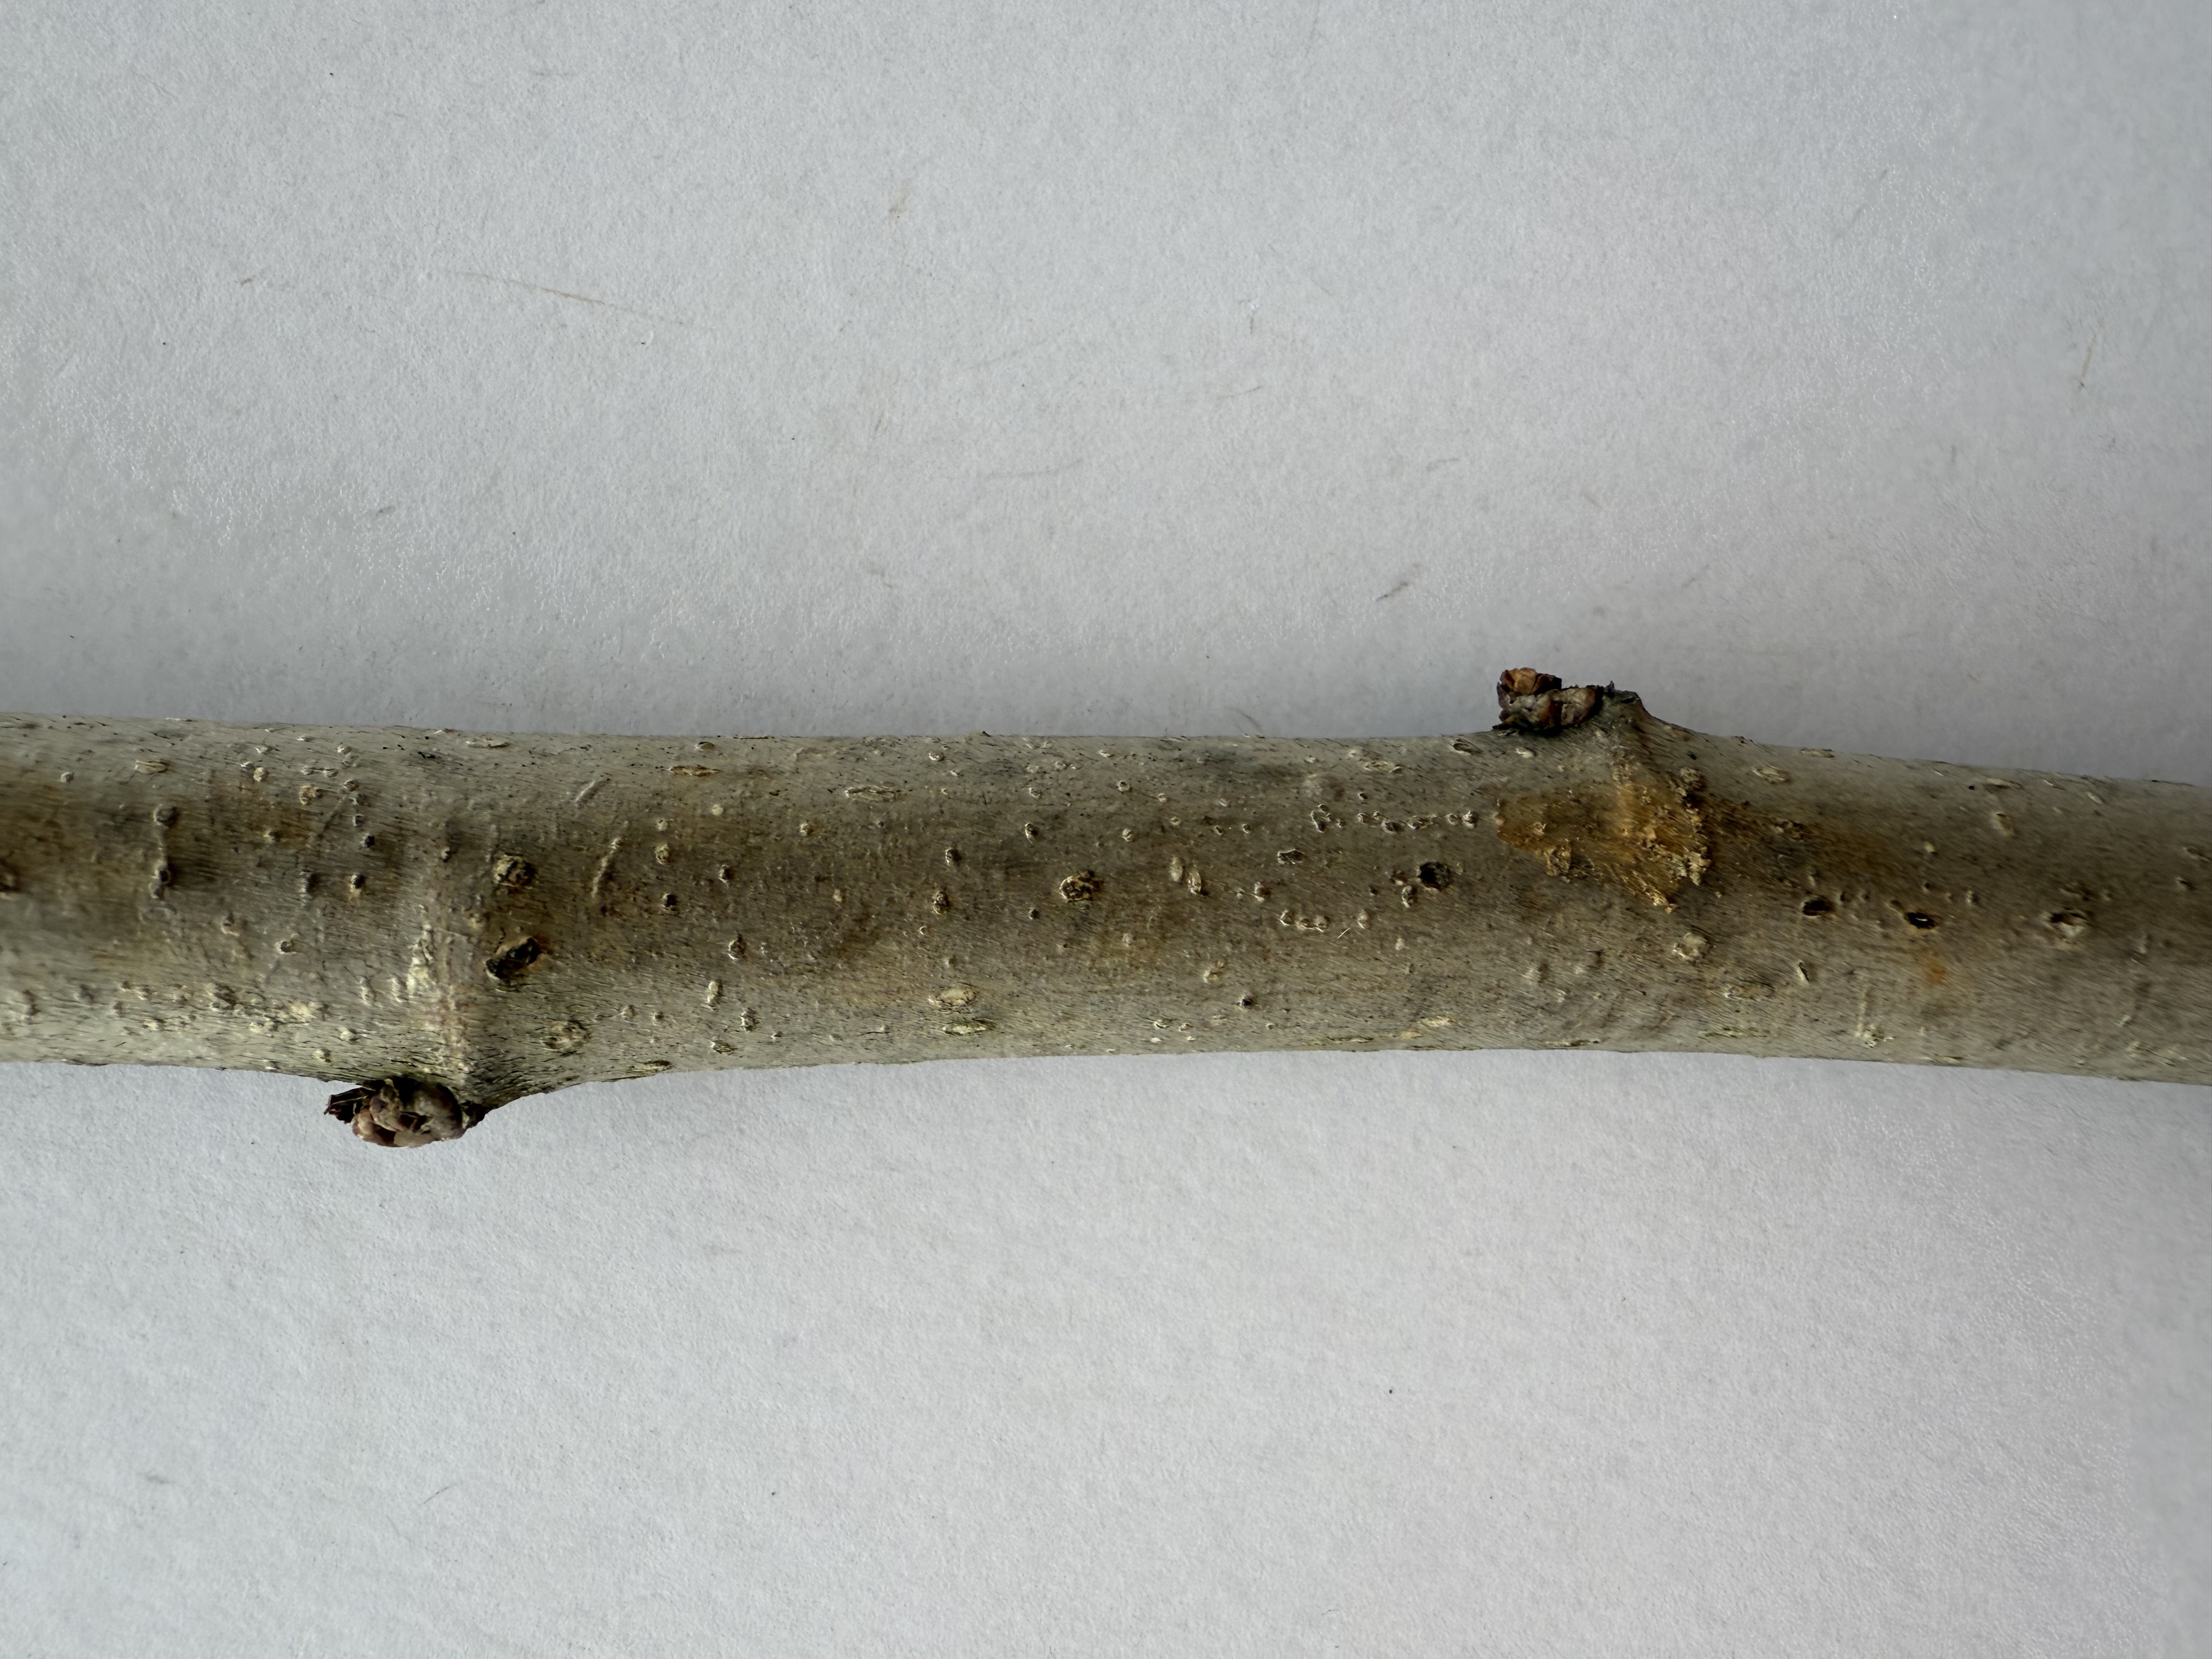
Variety: White Mulberry